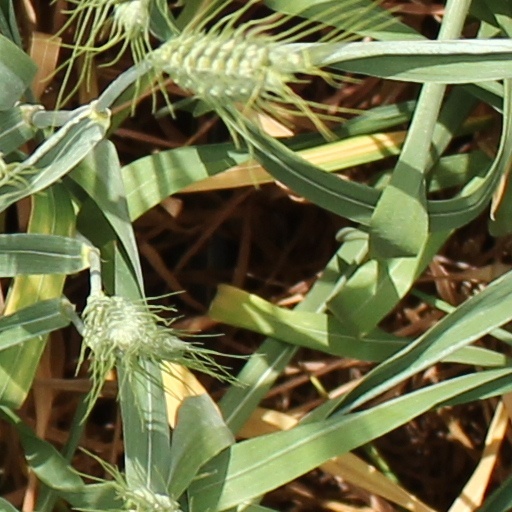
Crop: wheat